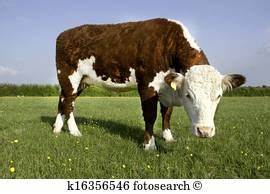
Label: cow